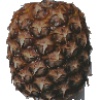
Label: pineapple